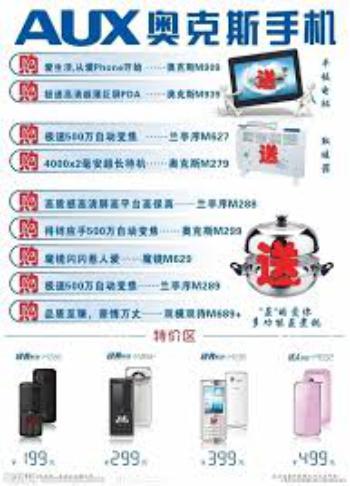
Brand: auxx-2
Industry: Electronic